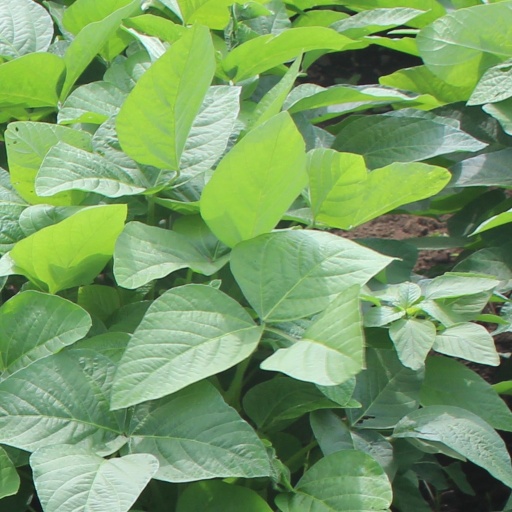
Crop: soybean